Plastic bag ban

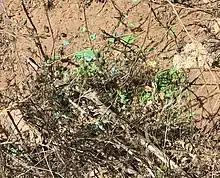
Photodegraded plastic bag adjacent to hiking trail. Approx. 2,000 pieces , three months' exposure outdoors.

Even when disposed of properly, they take many years to decompose and break down, generating large amounts of garbage over long periods of time. Improperly discarded bags have polluted waterways, clogged sewers and been found in oceans, affecting the ecosystem of marine creatures. Huge volumes of plastic waste end up in the oceans every year, causing threats to marine species and disruption to the marine food chain. Several microbial species colonize on plastic particles enhancing their harmfulness, and plastic particles driven by winds form garbage patches in various parts of the oceans. The UN estimates that there will be more plastics than fish in the oceans by 2050 unless countries comes up with urgent measures to promote efficient production, use and waste management of plastics throughout their life cycles.